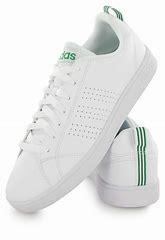
Brand: adidas
Model: neo Adidas NEO Advantage